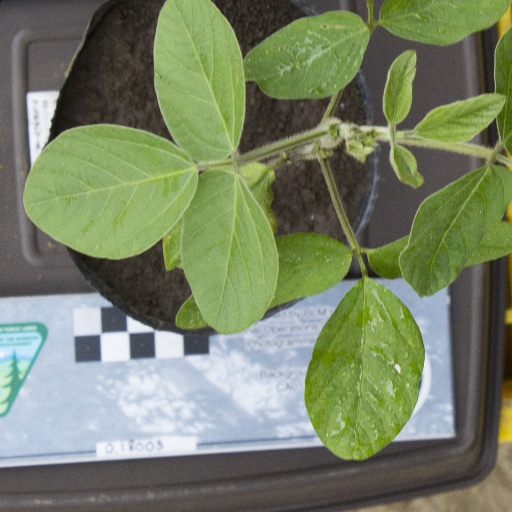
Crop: soybean